Zaventem

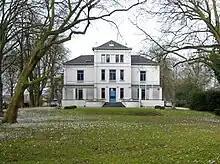
Zaventem municipal building, formerly the Feldheim Villa

In 1605, the Chancellor of the Duchy of Brabant, Ferdinand van Boisschot (1560–1649) became the Lord of Zaventem, and when he was made a baron in 1621, Zaventem became a barony which subsequently expanded with the villages Nossegem, Sterrebeek and Sint-Stevens-Woluwe. The de Boisschot family remained the proprietor until the French Revolution.